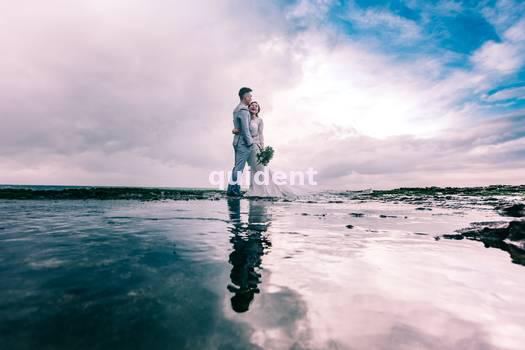
Label: Watermark